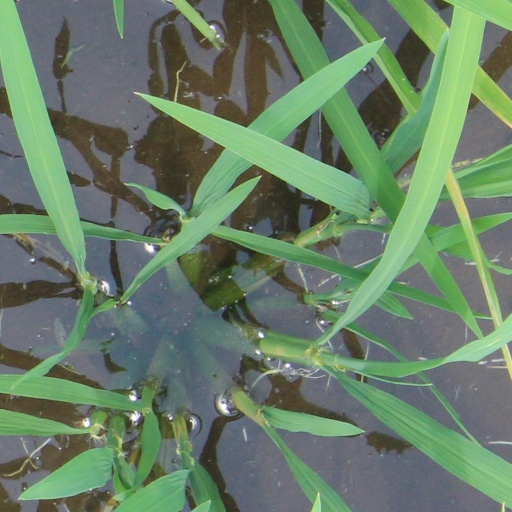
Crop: rice